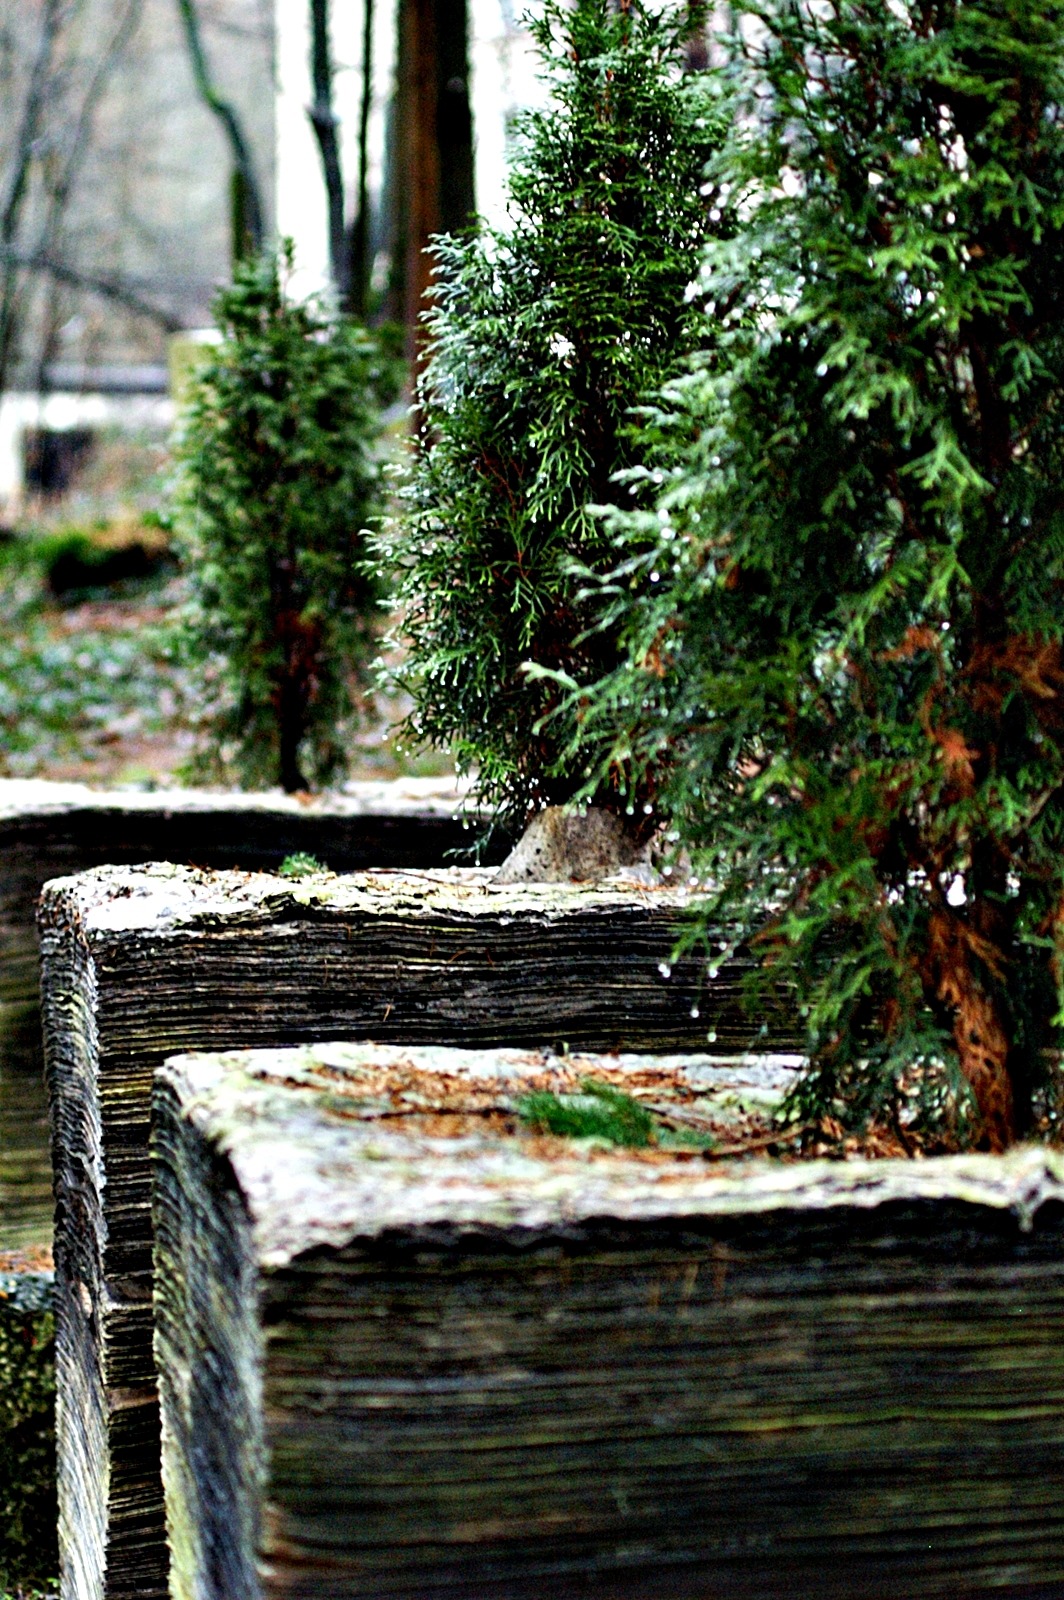
tree, water, nature, forest, branch, plant, wood, sunlight, leaf, flower, wall, stream, heart, green, symbol, autumn, backyard, religion, botany, cemetery, garden, tombstone, season, catholic, pulp, woodland, urn, habitat, graves, water feature, mourning, believe, burial, old cemetery, tree of life, fried forest, ordinary thuja, thuja lebensbaum, woody plant